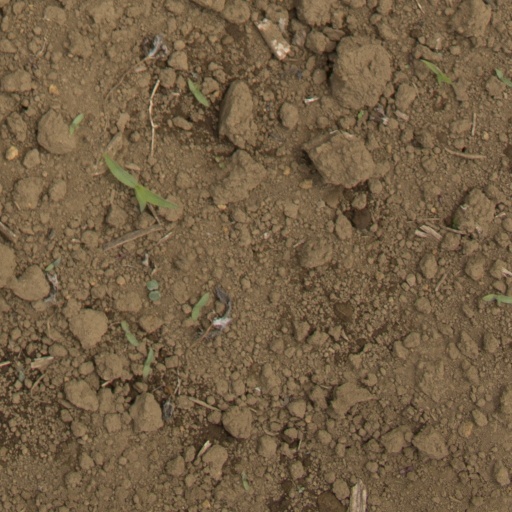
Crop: Jerusalem artichoke